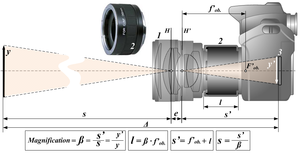
La macrophotographie est le terme usuel désignant la photomacrographie, souvent abrégé en macrophoto ou macro. Il correspond à l'ensemble des techniques photographiques -ainsi qu'à l'activité photographique associée- permettant de photographier des sujets de petite taille entre les rapports de grandissement γ=1 et γ=10. Son domaine se situe donc au-delà de celui de la proxiphotographie, mais en deçà de celui de la photomicrographie. Il existe deux acceptions de ce terme, liées à l’ambiguïté que représente la notion d'image sous-jacente à celle de grandissement.